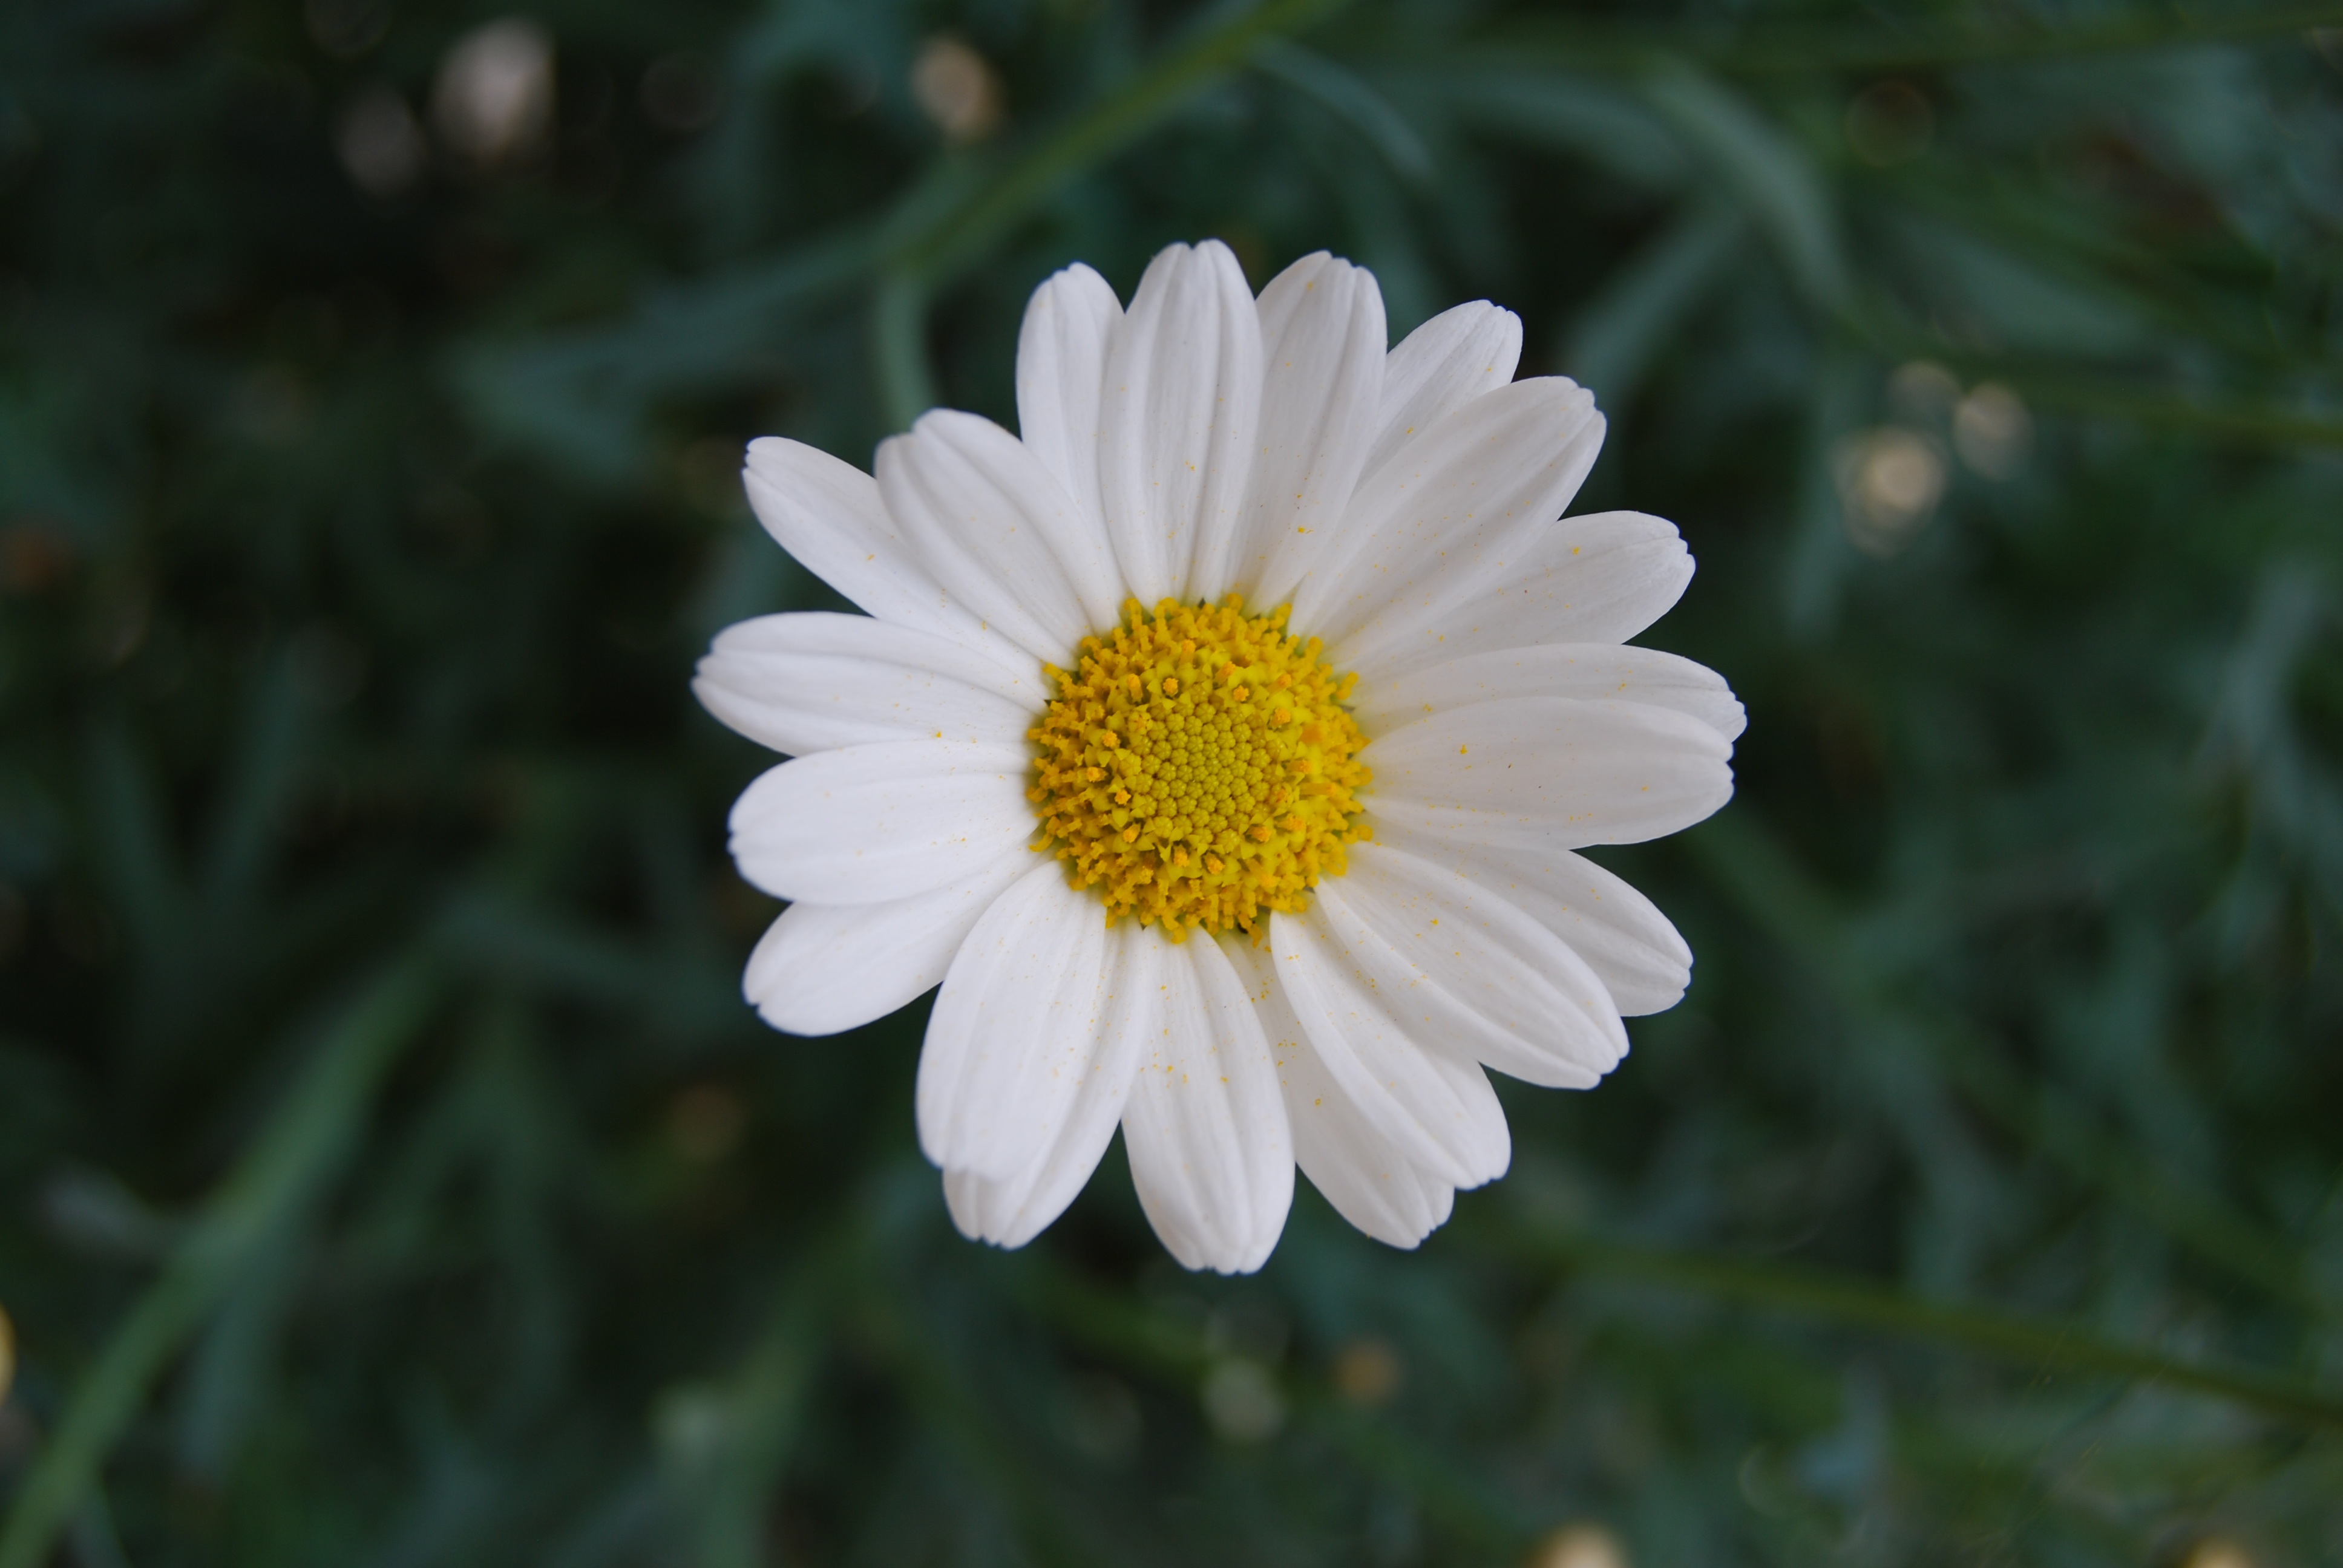
nature, blossom, plant, field, meadow, flower, petal, bloom, daisy, botany, flora, wildflower, flowers, macro photography, white blossom, flowering plant, daisy family, asterales, margherite, oxeye daisy, annual plant, plant stem, land plant, chamaemelum nobile, marguerite daisy, chrysanths